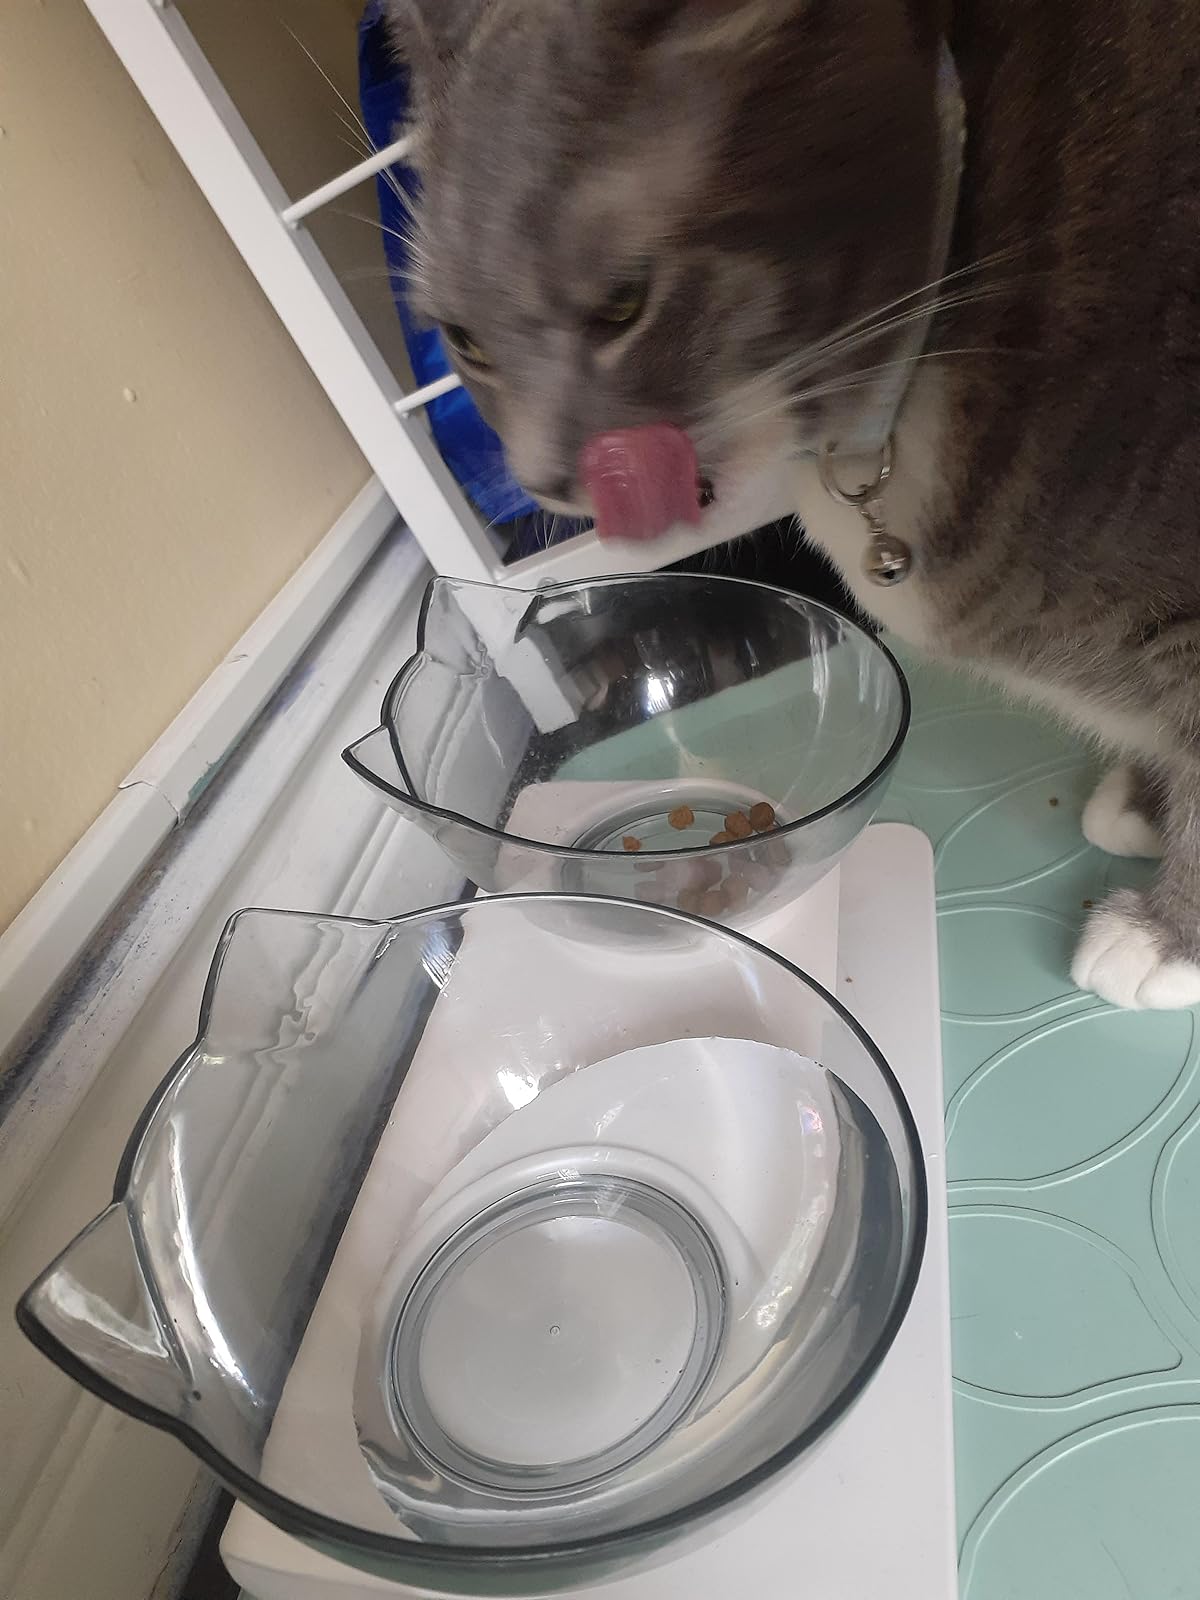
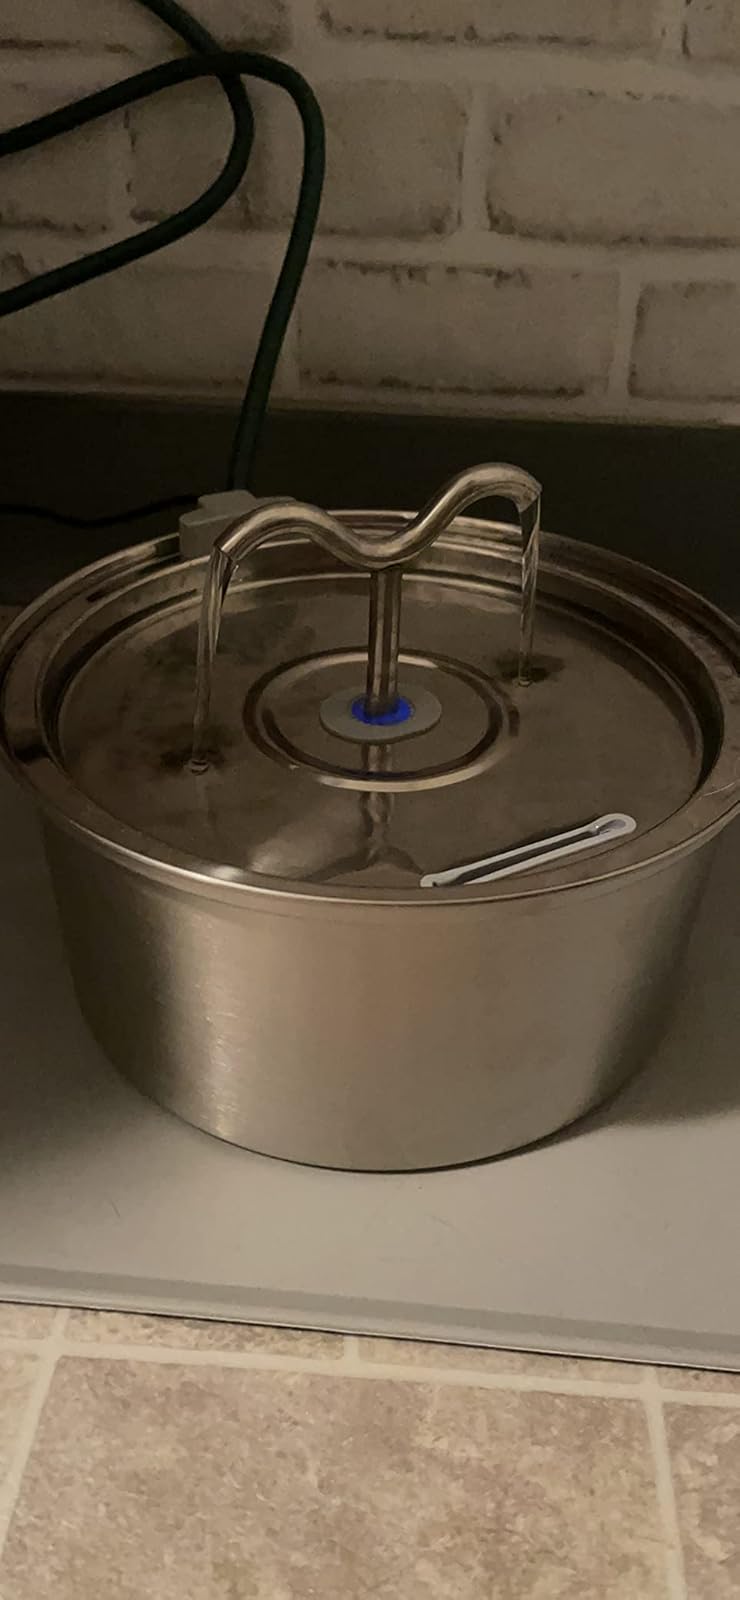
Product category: items_bowl
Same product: no